March for Life and Family

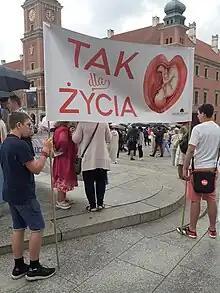
Marsz dla Życia i Rodziny in Warsaw (2023).

The third march took place in May 2008. Prior to the march there were several films presented on abortion, miraculous revelation of the Virgin and culture of death regarding current situation in Sweden, where same-sex marriage is to be recognised. There was also a lecture at the Catholic Cardinal Stefan Wyszyński University in Warsaw on abortion and methods of contraception approved by the Vatican. According to the police statistics there were less than 1000 demonstrators, but organisators claim that there were about 4000.